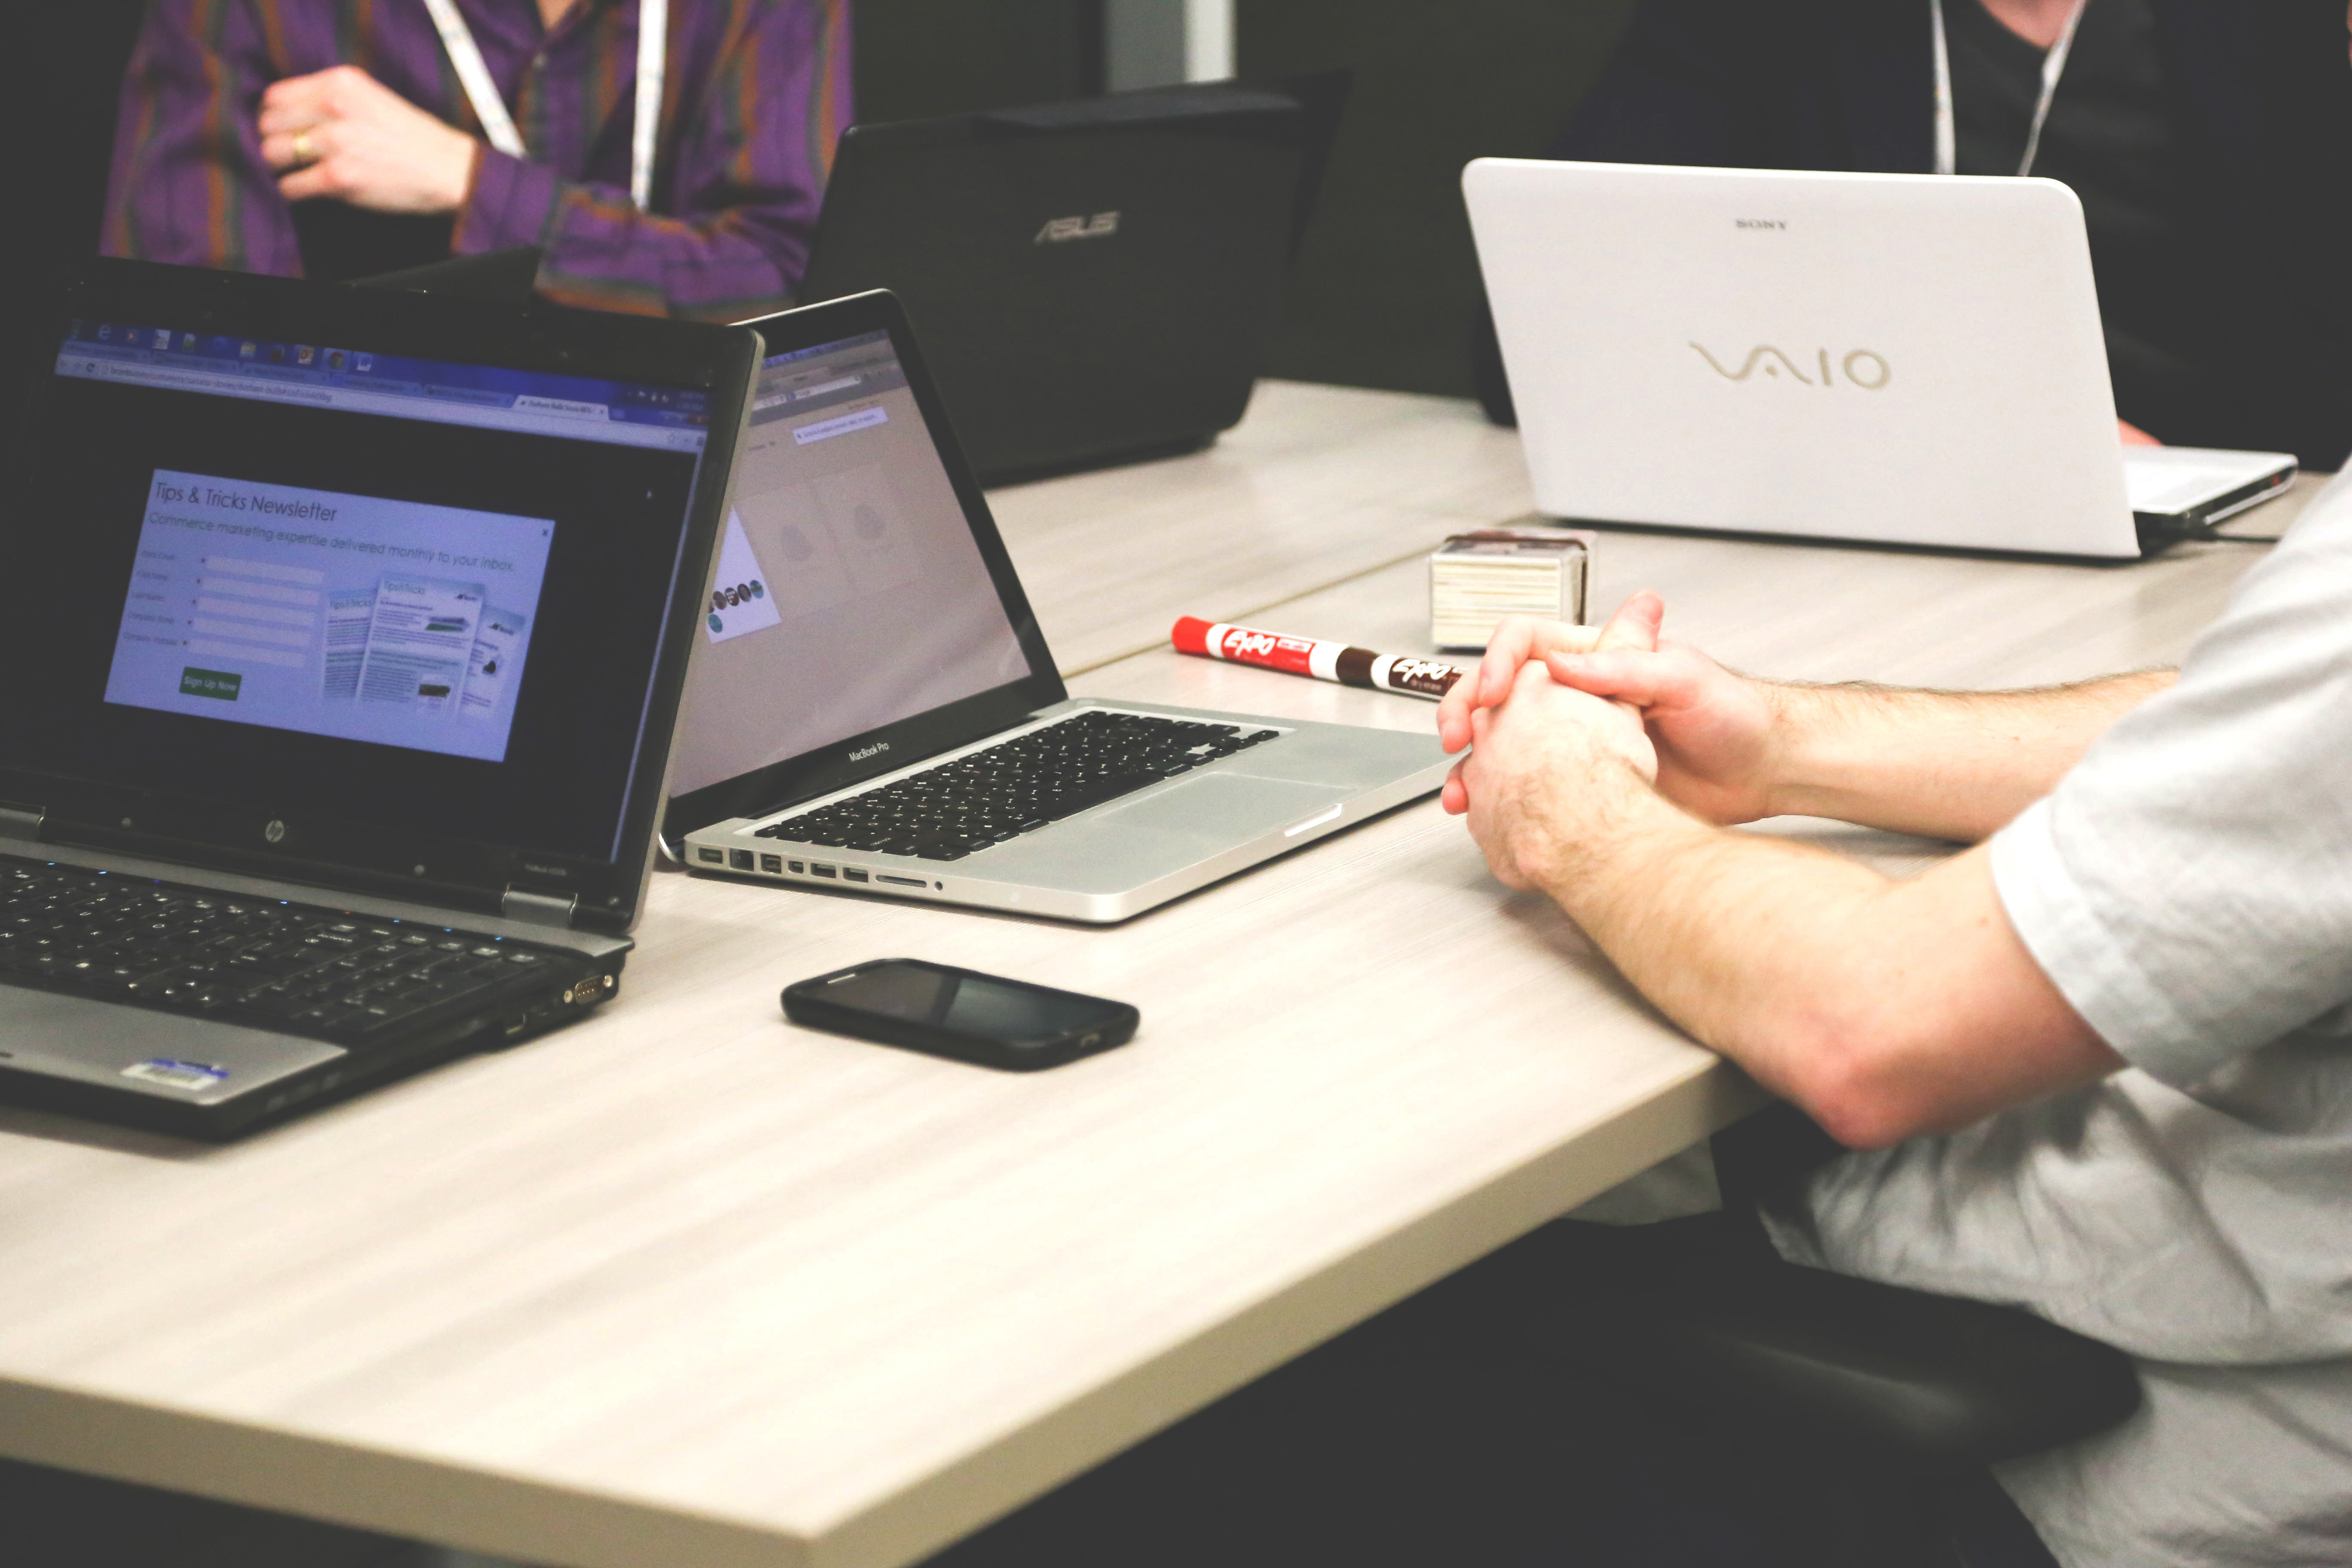
laptop, product, technology, electronic device, personal computer, computer, design, gadget, hand, netbook, font, learning, touchpad, desk, furniture, computer keyboard, job